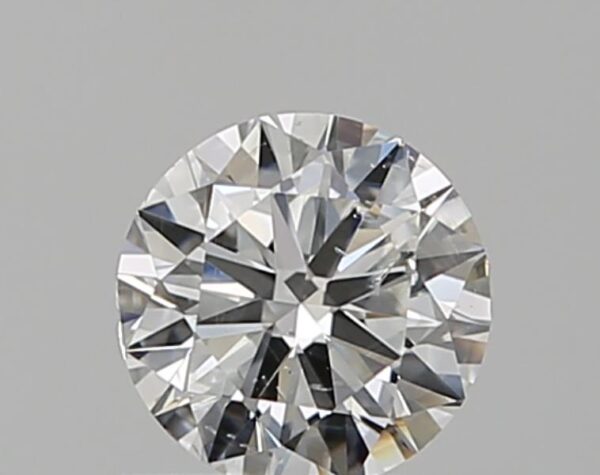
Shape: round
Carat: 0.5
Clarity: SI2
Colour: H
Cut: VG
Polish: EX
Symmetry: VG
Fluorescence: N
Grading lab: GIA
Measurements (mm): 5.02 x 5.06 x 3.07